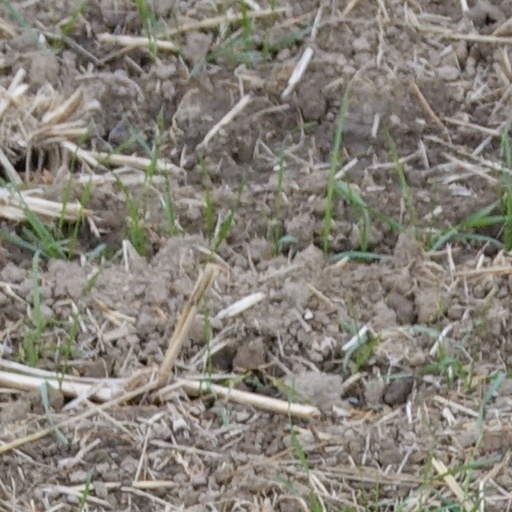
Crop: wheat